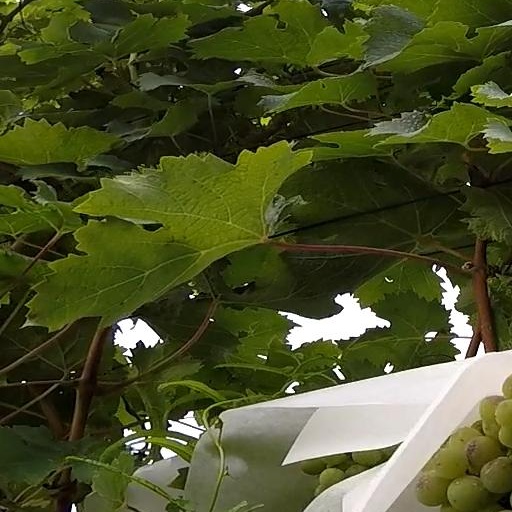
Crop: grape